Anupama (1966 film)

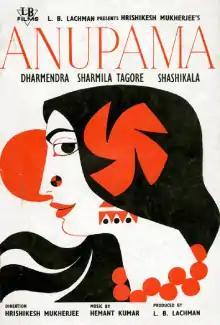
Poster

Anupama is a 1966 Hindi film directed by Hrishikesh Mukherjee featuring Dharmendra, Sharmila Tagore, Shashikala, Deven Verma and Surekha Pandit. At the 1966 National Film Awards, the film won the National Film Award for Best Feature Film in Hindi.